Fatahillah Square

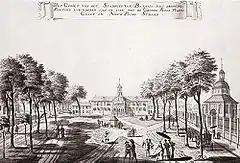
Drawing of the former city hall and New Church of Holland (Nieuwe Hollandse Kerk) in Batavia, Dutch East Indies by Danish painter Johannes Rach, late 18th century

Fatahillah Square (Indonesian: Taman Fatahillah) is the historical center of the old Batavia. The square is located at the center of Jakarta Old Town. Today the square is a tourist area home to the Jakarta History Museum, Wayang Museum and Fine Art and Ceramics Museum in Kota, Jakarta.